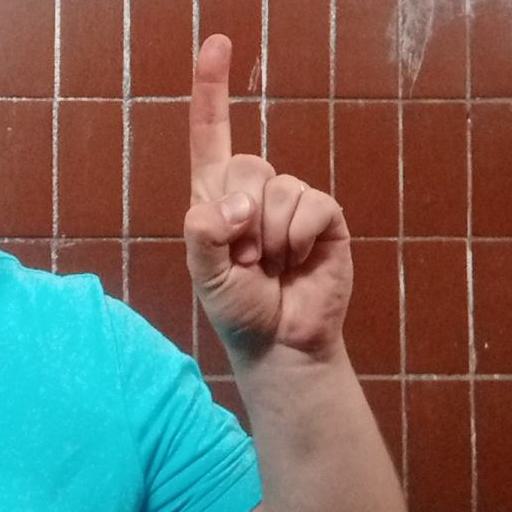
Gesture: one